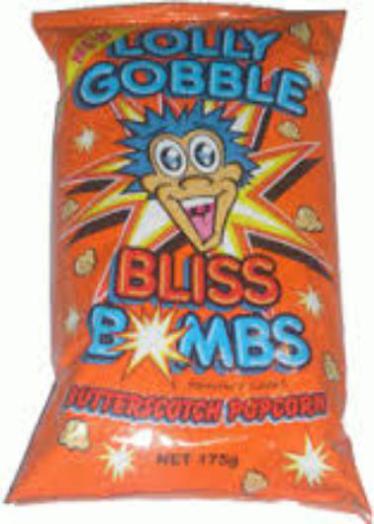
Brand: lolly gobble bliss
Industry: Food